Real England

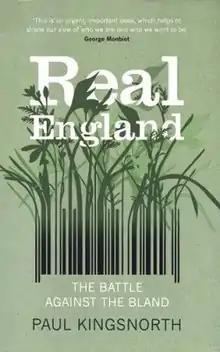
First edition

Real England: The Battle Against the Bland is a 2008 travelogue written by Paul Kingsnorth describing his first-hand account of the homogenization of England through global market and industrial forces.